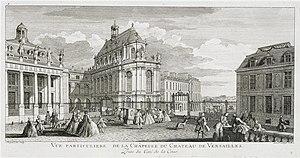
La chapelle du château de Versailles est une chapelle palatiale située dans le château de Versailles, près de l’angle que forment l’aile du Grand Appartement du Roi et l’aile nord.
L’aile Gabriel est une construction du château de Versailles, construite sous Louis XV par Ange-Jacques Gabriel. Située entre la cour d'Honneur et la chapelle, elle sert de point d'entrée aux groupes de visiteurs. Elle abrite un grand escalier dessiné par Gabriel et dont la construction débuta en 1772 mais qui ne fut terminée qu'en 1985 pour cause de fonds insuffisants.